Jiří Beran

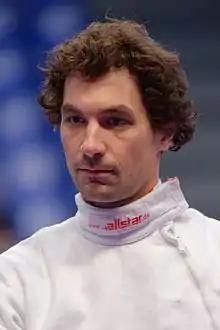
Jiří Beran in 2015

Jiří Beran (born 18 January 1982) is a Czech fencer. He competed in the men's épée event at the 2016 and 2024 Summer Olympics.